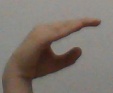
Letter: jeem